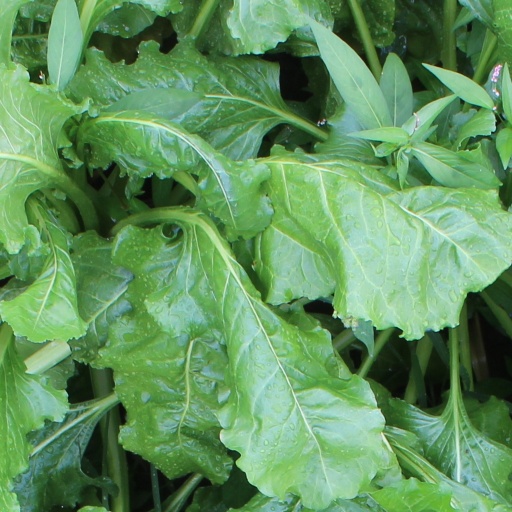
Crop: sugar beet